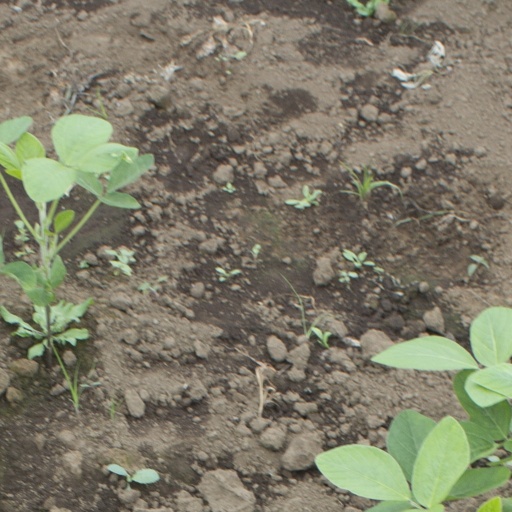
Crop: soybean